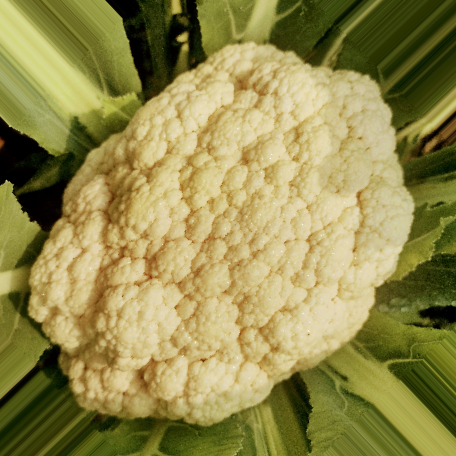
Label: Disease Free